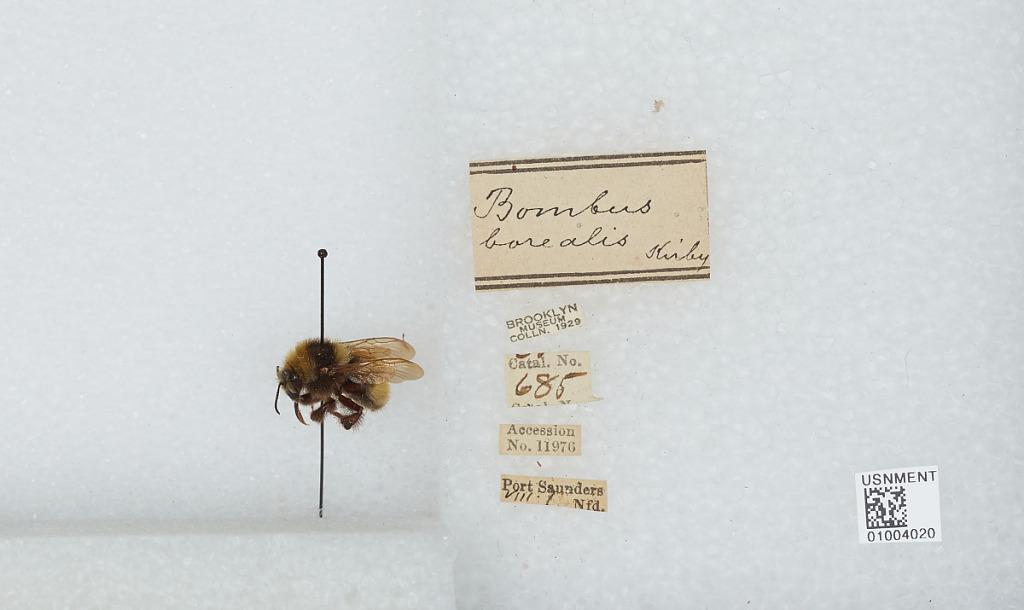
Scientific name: Bombus (Subterraneobombus) borealis Kirby
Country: Canada
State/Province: Newfoundland and Labrador
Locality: Port Saunders
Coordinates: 50.65, -57.27